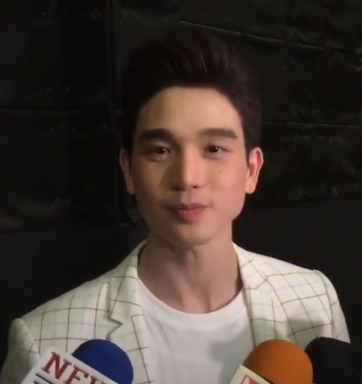
กฤษกร กนกธร

| bgcolour = lightblue
| name = กฤษกร กนกธร
| image = Tongtong Kitsakorn Kanogtorn @ MGR ONLINE VDO 2020.png
| birthname = วุฒิภัทร โอภาสตระกูล
| nickname = ตงตง
| occupation = นักแสดง นักร้อง
| yearsactive = 2558 - ปัจจุบัน
| notable role = บอส − Lady Boy Friends The Series เพื่อนกัน มันส์ดี (2559)ชัดแจ้ง − บางรักซอย 9/1 (2559 - 2561)เอิร์ธ − เมืองมายา Live (2561) อนาวิล − สาวน้อยร้อยล้านวิว (2562) พี / เทพปฐพี − 4 เทพผู้พิทักษ์ (2562) พลายงาม / จมื่นไวยวรนาถ − วันทอง (2564) "สารวัตรเพชรกล้า" − กู้ภัยหัวใจสู้ (2565) "หยาง"- คุณชาย (2565) "ดิน" − คู่พระคู่นาง (2567)
| เครื่องดนตรี =
| ค่าย = เดอะ วัน เอ็นเตอร์ไพรส์(2559 − ปัจจุบัน)
| ส่วนเกี่ยวข้อง = เดอะสตาร์ ค้นฟ้าคว้าดาว ปี 12
| ตุ๊กตาทอง =
| สุพรรณหงส์ =
| ชมรมวิจารณ์บันเทิง =
| โทรทัศน์ทองคำ =
| birthplace = จังหวัดมหาสารคาม ประเทศไทย

กฤษกร กนกธร ชื่อเดิม วุฒิภัทร โอภาสตระกูล ชื่อเล่น ตงตง (เกิดวันที่ 27 กันยายน พ.ศ. 2538) ปัจจุบันอยู่ในสังกัด เดอะ วัน เอ็นเตอร์ไพรส์ เริ่มเข้าสู่วงการบันเทิงจากการเข้าร่วมประกวดรายการ เดอะสตาร์ ค้นฟ้าคว้าดาว ปี 12 โดยเข้ารอบเป็น 8 คนสุดท้าย ตกรอบเป็นคนแรกของซีซั่น แต่ด้วยออร่าความหล่อและฝีมือการแสดงของเขา ทำให้หลังจากนั้นก็ได้มีผลงานถ่ายแบบ โฆษณา และเล่นมิวสิกวิดีโอต่าง ๆ มากมาย จนโด่งดัง
== ประวัติ ==
กฤษกร กนกธร เกิดเมื่อวันที่ 27 กันยายน พ.ศ. 2538 กฤษกรจบการศึกษาชั้นมัธยมศึกษา จากโรงเรียนสาธิตมหาวิทยาลัยมหาสารคาม​ จบการศึกษาระดับปริญญาตรี ภาควิชาวิทยุโทรทัศน์กระจายเสียง คณะนิเทศศาสตร์ มหาวิทยาลัยกรุงเทพ หล่อออร่าพระเอกพุ่ง ตงตง เดอะสตาร์ 12 หรือ คุณภู สายรักสายสวาท นศ. ม.กรุงเทพ สำหรับงานอดิเรกของตงตง คือการเล่นฟุตบอล โดยมี สุกฤษฎิ์ วิเศษแก้ว และ ภาคิน คำวิลัยศักดิ์ เป็นต้นแบบของเขา
== ผลงาน ==
=== ละครโทรทัศน์ ===
* ละครโทรทัศน์ทั้งหมดออกอากาศทางช่องวัน 31
=== ซีรีส์ ===
| rowspan="2" align="center"| 2559 || align="center"| "Lady Boy Friends The Series เพื่อนกัน มันส์ดี" || align="center"| บอส
|-
|align="center"| "เราเกิดในรัชกาลที่ ๙ เดอะซีรีส์" ตอนเด็กแว้น || align="center"| แฟนของอิง
|-
| rowspan="1" align="center"| 2561 || align="center"| "เมืองมายา Live" ตอน สายเลือดมายา|| align="center"| อธิวัฒน์ พึ่งในจิต (เอิร์ธ)
|-
| rowspan="1" align="center"| 2565-2566|| align="center"| "My Sassy Princess เจ้าหญิง 2022" ตอน The Poisoned Apple สโนไวท์ 2022 || align="center"| เกียรติภัทร (พลุ)
|-
|
=== ซิตคอม ===
| rowspan="1" align="center"| 2559 - 2561|| align="center"| "บางรักซอย 9/1" || align="center"| ชัดแจ้ง ตรีทิพย์ศิริ (แจ้ง)
|-
|

=== เพลง ===
==== มิวสิกวิดีโอ ====
* พ.ศ. 2565 "เจ้าหญิง Ost.My Sassy Princess เจ้าหญิง 2022 - มารี เออเจนี เลอเลย์" (วัน มิวสิก|One Music (ชื่อเดิม : Exact Music)/YouTube:ช่อง one31) คู่กับ :en:Preava Bunnag|แพรวา บุนนาค
== รางวัล ==
| class="wikitable"
! ปี
! รางวัล
! สาขารางวัล
! ผล
! ผลงานที่เข้าชิง
|-
| align="center" |2565
| Maya Entertain Awards 2022
| ดาราสมทบแห่งปี
|
| วันทอง
|
== อ้างอิง ==
== แหล่งข้อมูลอื่น ==
*

หมวดหมู่:เดอะสตาร์ ค้นฟ้าคว้าดาว
หมวดหมู่:นักแสดงชายชาวไทย
หมวดหมู่:นักร้องชายชาวไทย
หมวดหมู่:นักแสดงละครโทรทัศน์ชายชาวไทย
หมวดหมู่:บุคคลจากจังหวัดมหาสารคาม
หมวดหมู่:บุคคลจากโรงเรียนสาธิตมหาวิทยาลัยมหาสารคาม
หมวดหมู่:บุคคลจากคณะนิเทศศาสตร์ มหาวิทยาลัยกรุงเทพ
หมวดหมู่:นักแสดงจากจังหวัดมหาสารคาม
หมวดหมู่:นักแสดงชายจากจังหวัดมหาสารคาม
หมวดหมู่:นักแสดงชายชาวไทยในศตวรรษที่ 21